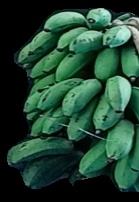
Variety: rasbale
Grade: grade2